Reinventing Marvin

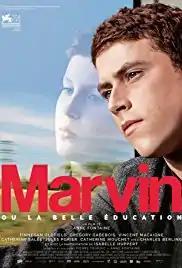
Theatrical release poster

Reinventing Marvin is a 2017 French drama film directed by Anne Fontaine. It screened in the Horizons section of the 74th Venice International Film Festival on 2 September 2017, and won the Queer Lion.